Lynching of Irving and Herman Arthur

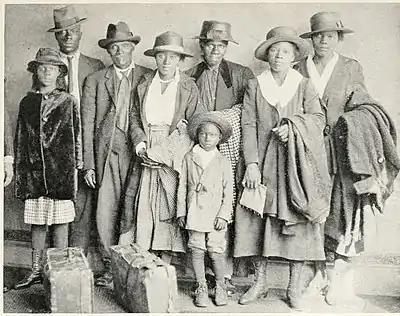

The family photo was arranged by the "Chicago Defender," who originally published it September 4, 1920, with the following caption: